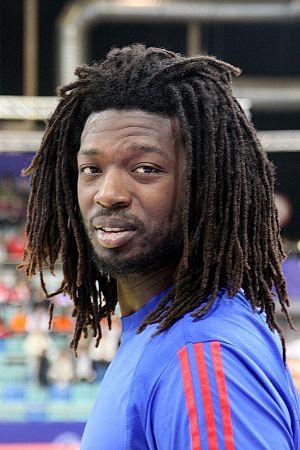
Daouda Karaboué, né le 11 décembre 1975 à Abidjan, est un ancien handballeur français. Évoluant au poste de gardien de but, il est avec l'équipe de France double champion olympique, double champion du monde et double champion d'Europe. En club, il a notamment remporté neuf titres de champion de France avec le Montpellier Handball.
Cette page présente les joueurs sélectionnés en Équipe de France masculine de handball depuis 1946.